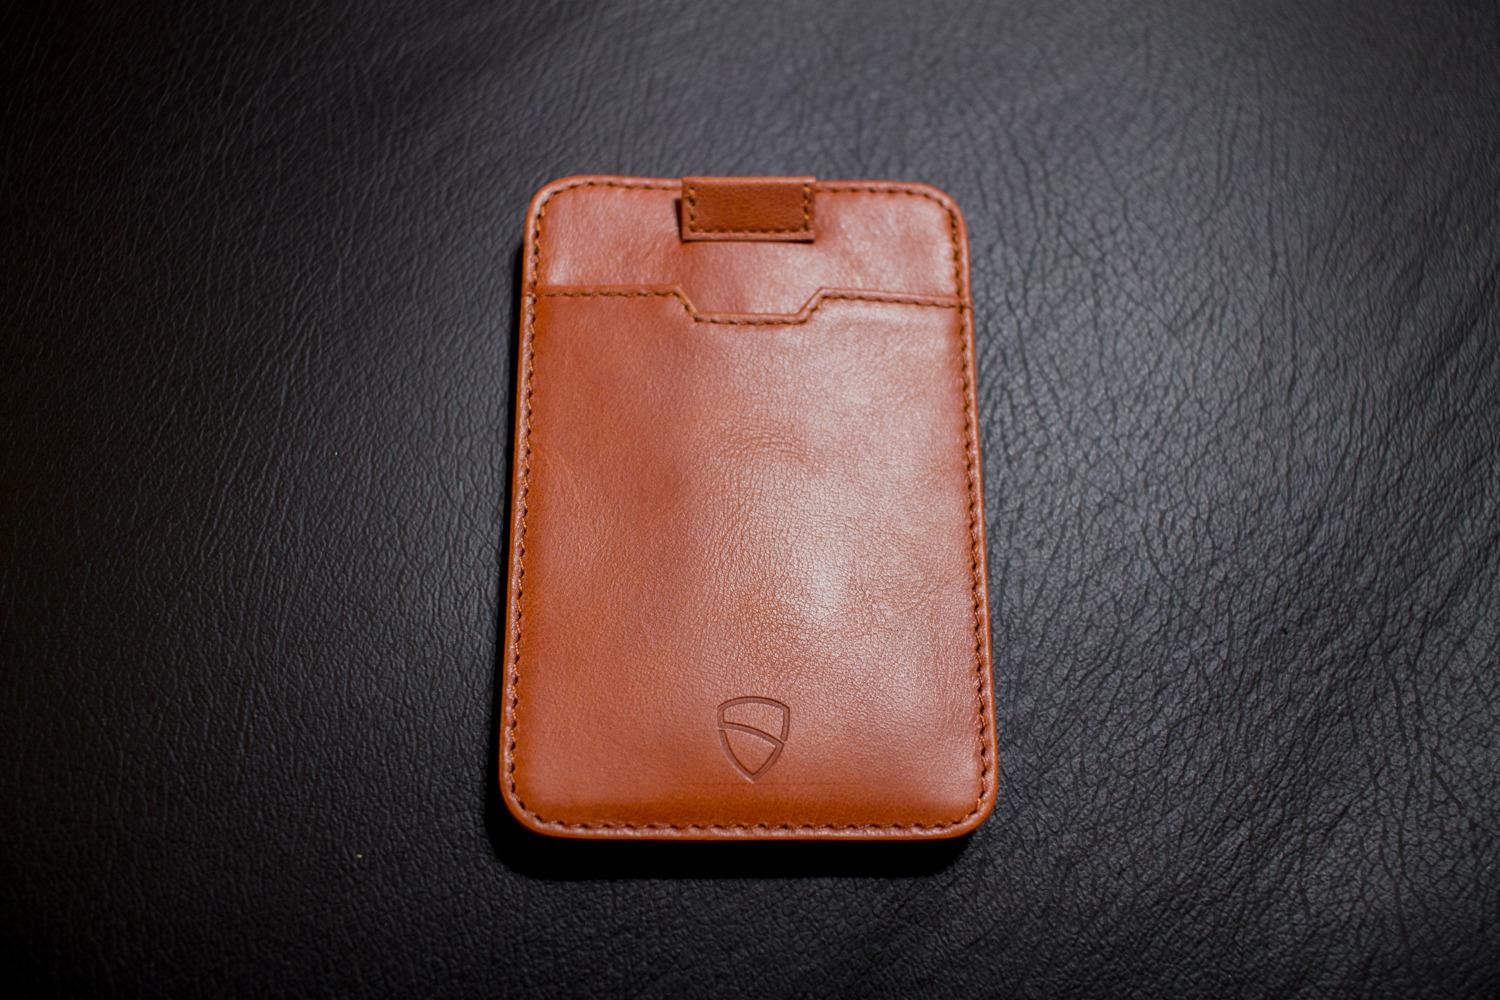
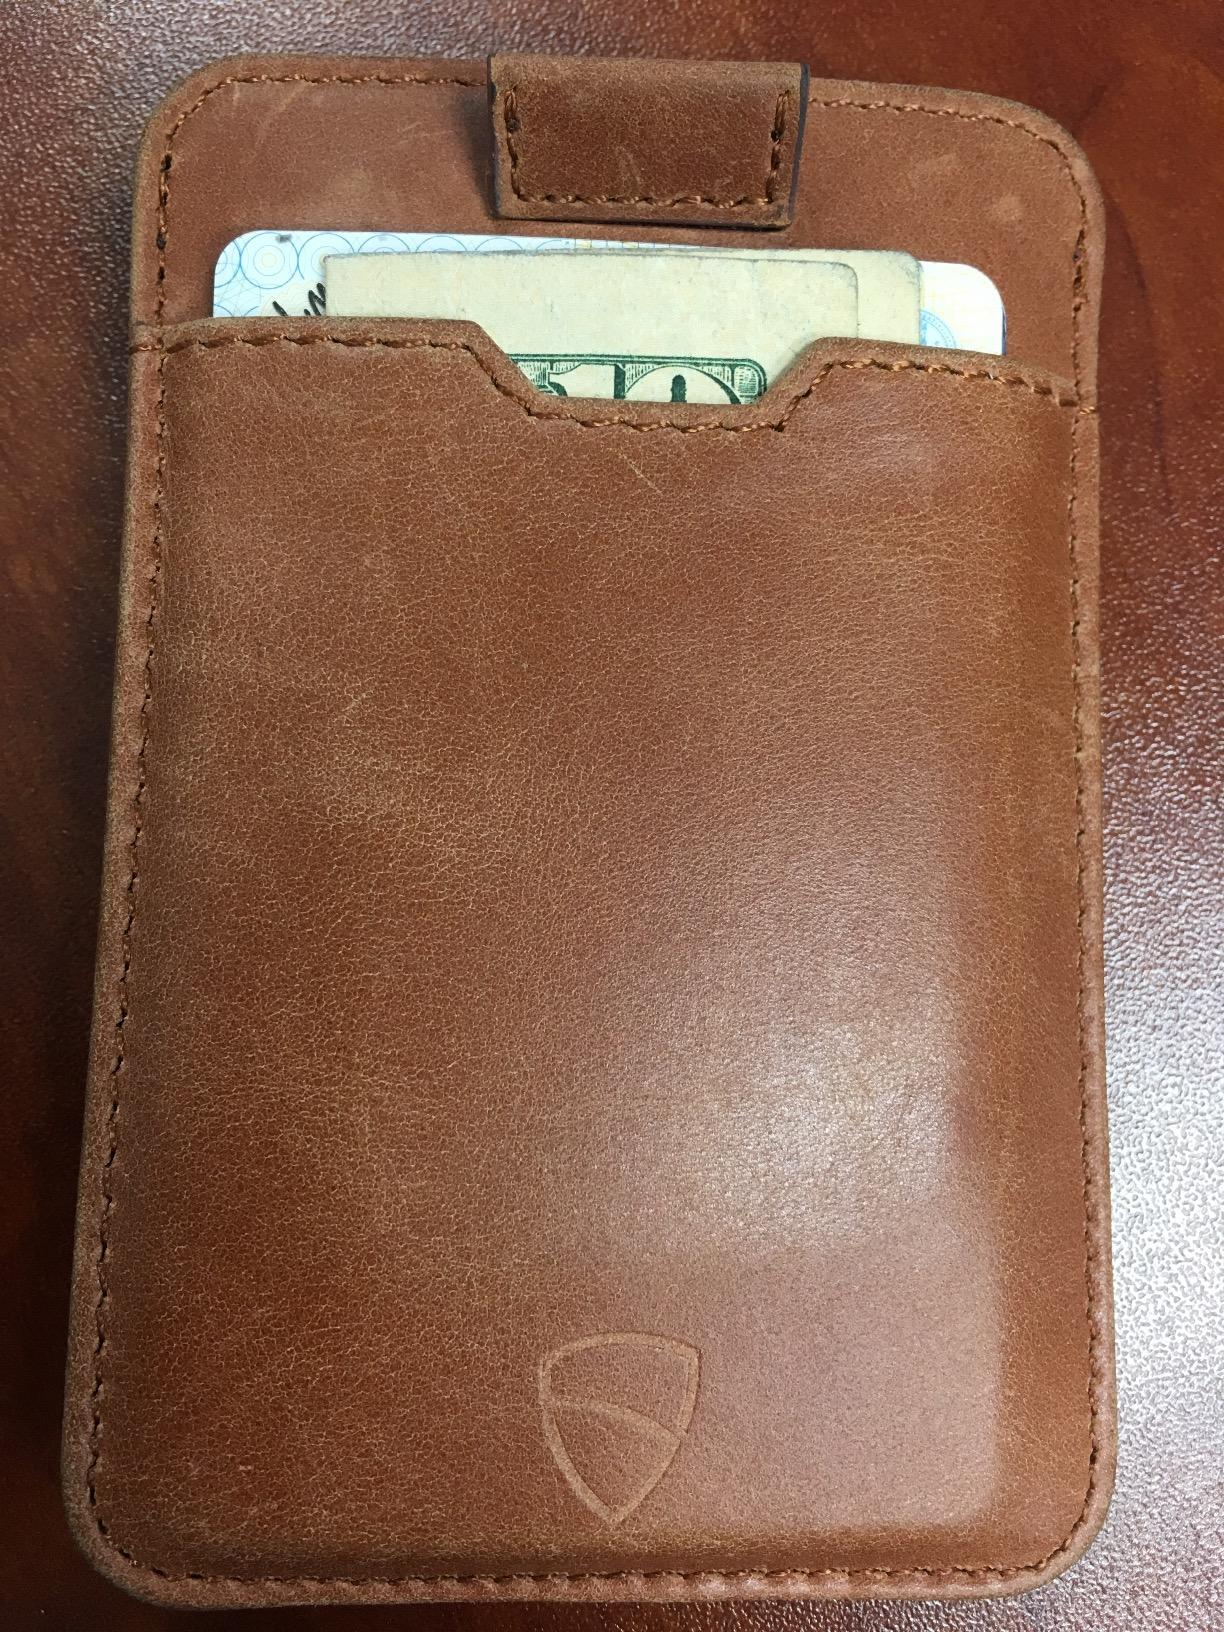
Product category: accessories_wallet
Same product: yes